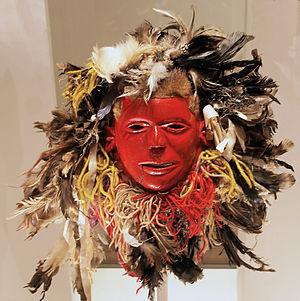
Le Nyau est une société initiatique des Chewas, un groupe ethnique bantou d'Afrique centrale et australe. La confrérie Nyau rassemble les initiés adeptes de la cosmogonie correspondante. Les rites des hommes et des femmes sont différents, ainsi que les savoirs dispensés, en accord avec le genre et l'ancienneté des personnes. Le terme Nyau n'est pas seulement utilisé pour la société elle-même, mais aussi pour désigner les croyances religieuses relatives, les danses rituelles et les masques utilisés à l'occasion de ces danses. Les sociétés Nyau opèrent au niveau du village, mais font partie d'un vaste réseau qui concerne la zone centrale et une partie des régions méridionales du Malawi, l'est de la Zambie, l'ouest du Mozambique et les zones du Zimbabwe où se trouvent des immigrés venus du Malawi. À l'occasion des mascarades, on peut voir les femmes et les enfants se réfugier dans les maisons lorsque le Nyau se fait menaçant. Le porteur du masque, nécessairement un homme, a l'occasion de représenter le pouvoir et le savoir masculins dans une société traditionnellement matrilinéaire, ainsi que l'incarnation de l'esprit d'un défunt.
Les Chewas sont une population d'Afrique australe, vivant principalement au Malawi où ils forment le groupe le plus nombreux. Ils sont également présents en Zambie, au Mozambique et à un moindre degré au Zimbabwe. En 1993 leur nombre total était évalué à plus de deux millions.